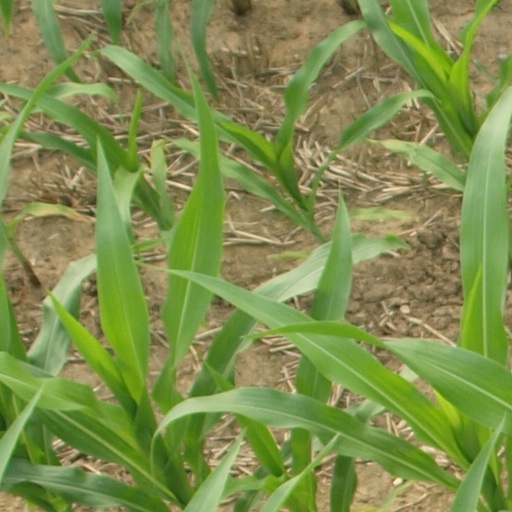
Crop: maize; corn